Michał Kleofas Ogiński

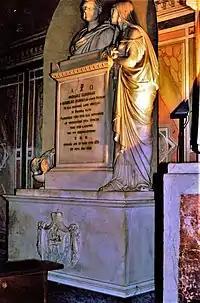
Ogiński's tomb at Basilica di Santa Croce in Florence

Aged only 20, Ogiński was chosen as an envoy of the Polish–Lithuanian Commonwealth. He served as an adviser to King Stanisław August Poniatowski and supported him during the Great Sejm of 1788–1792.